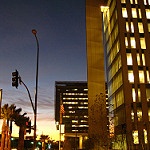
Scene: Outdoor